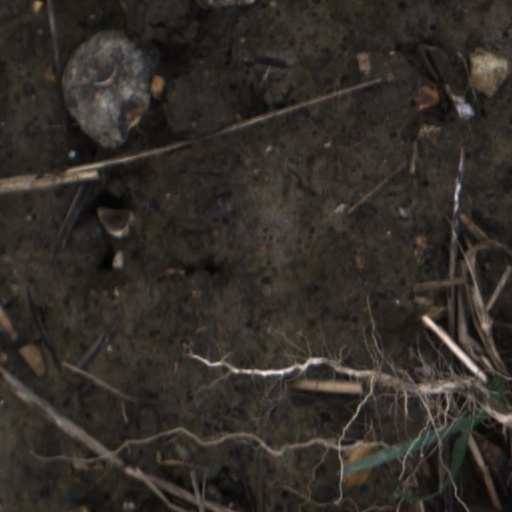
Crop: wheat